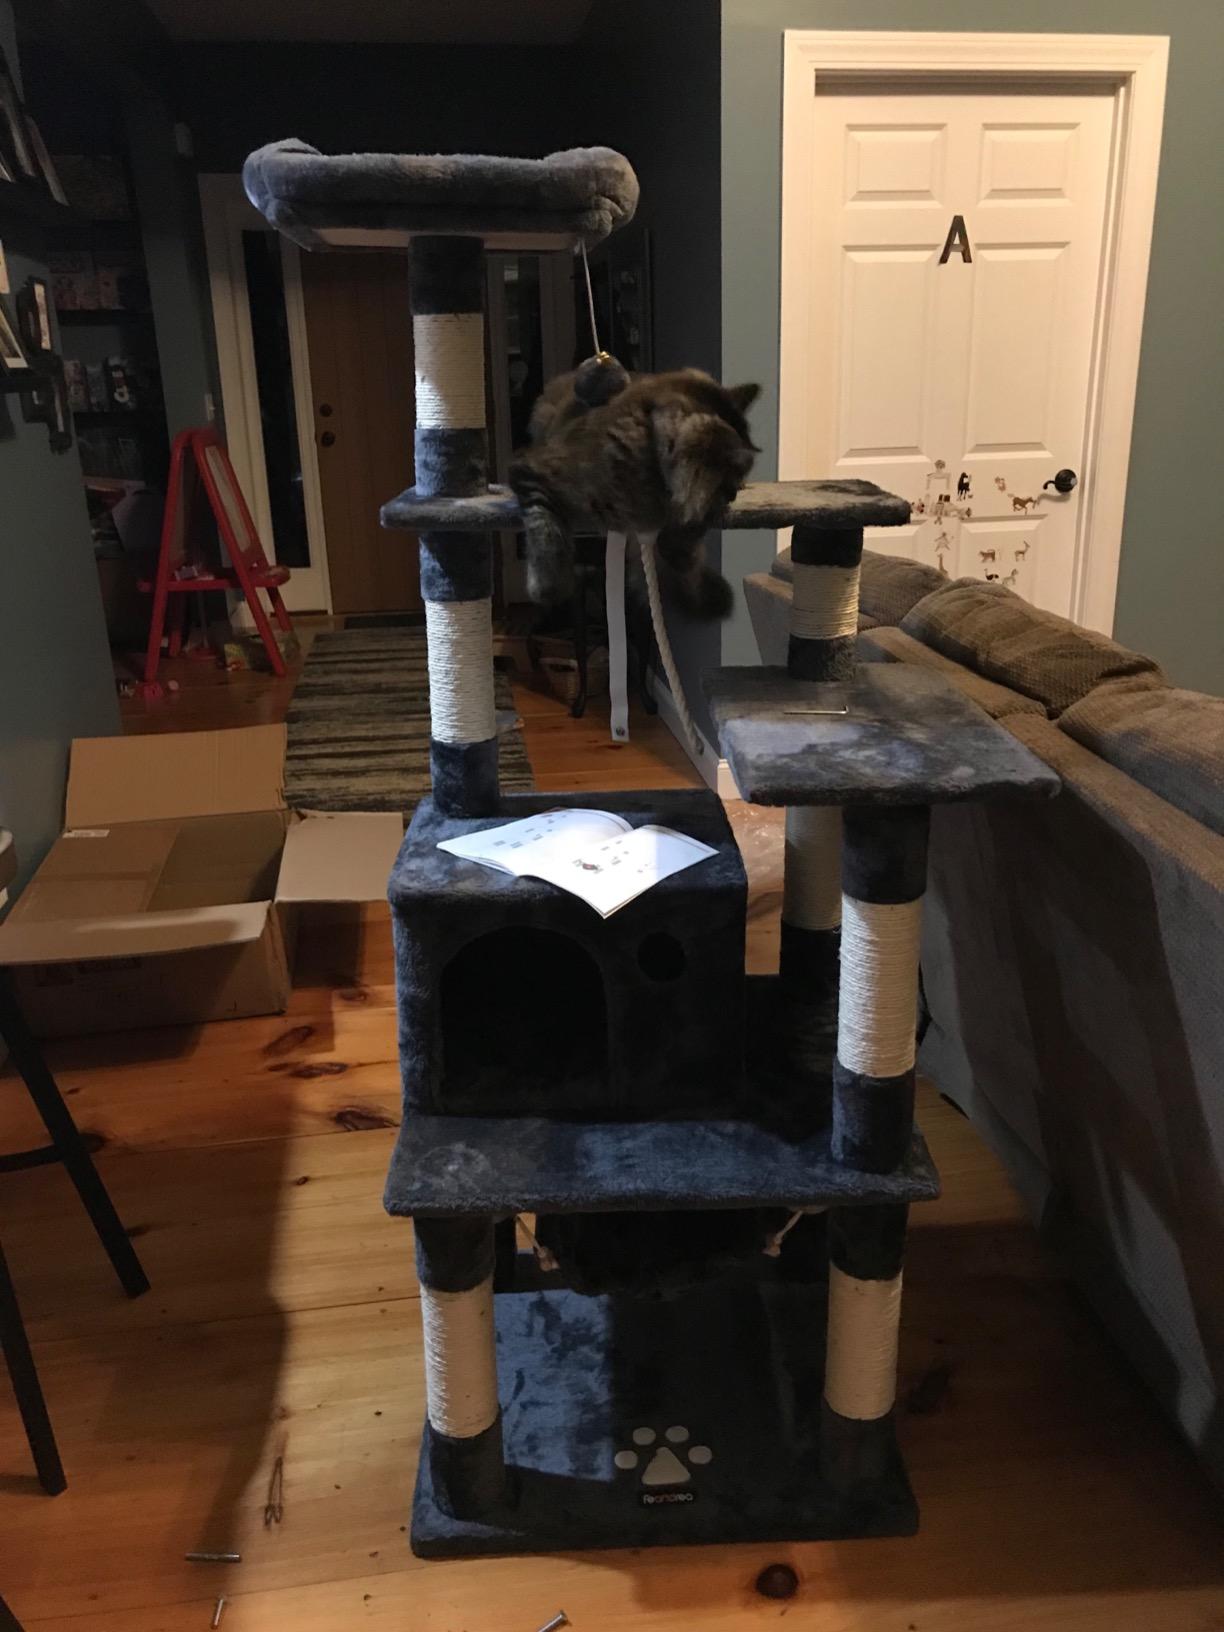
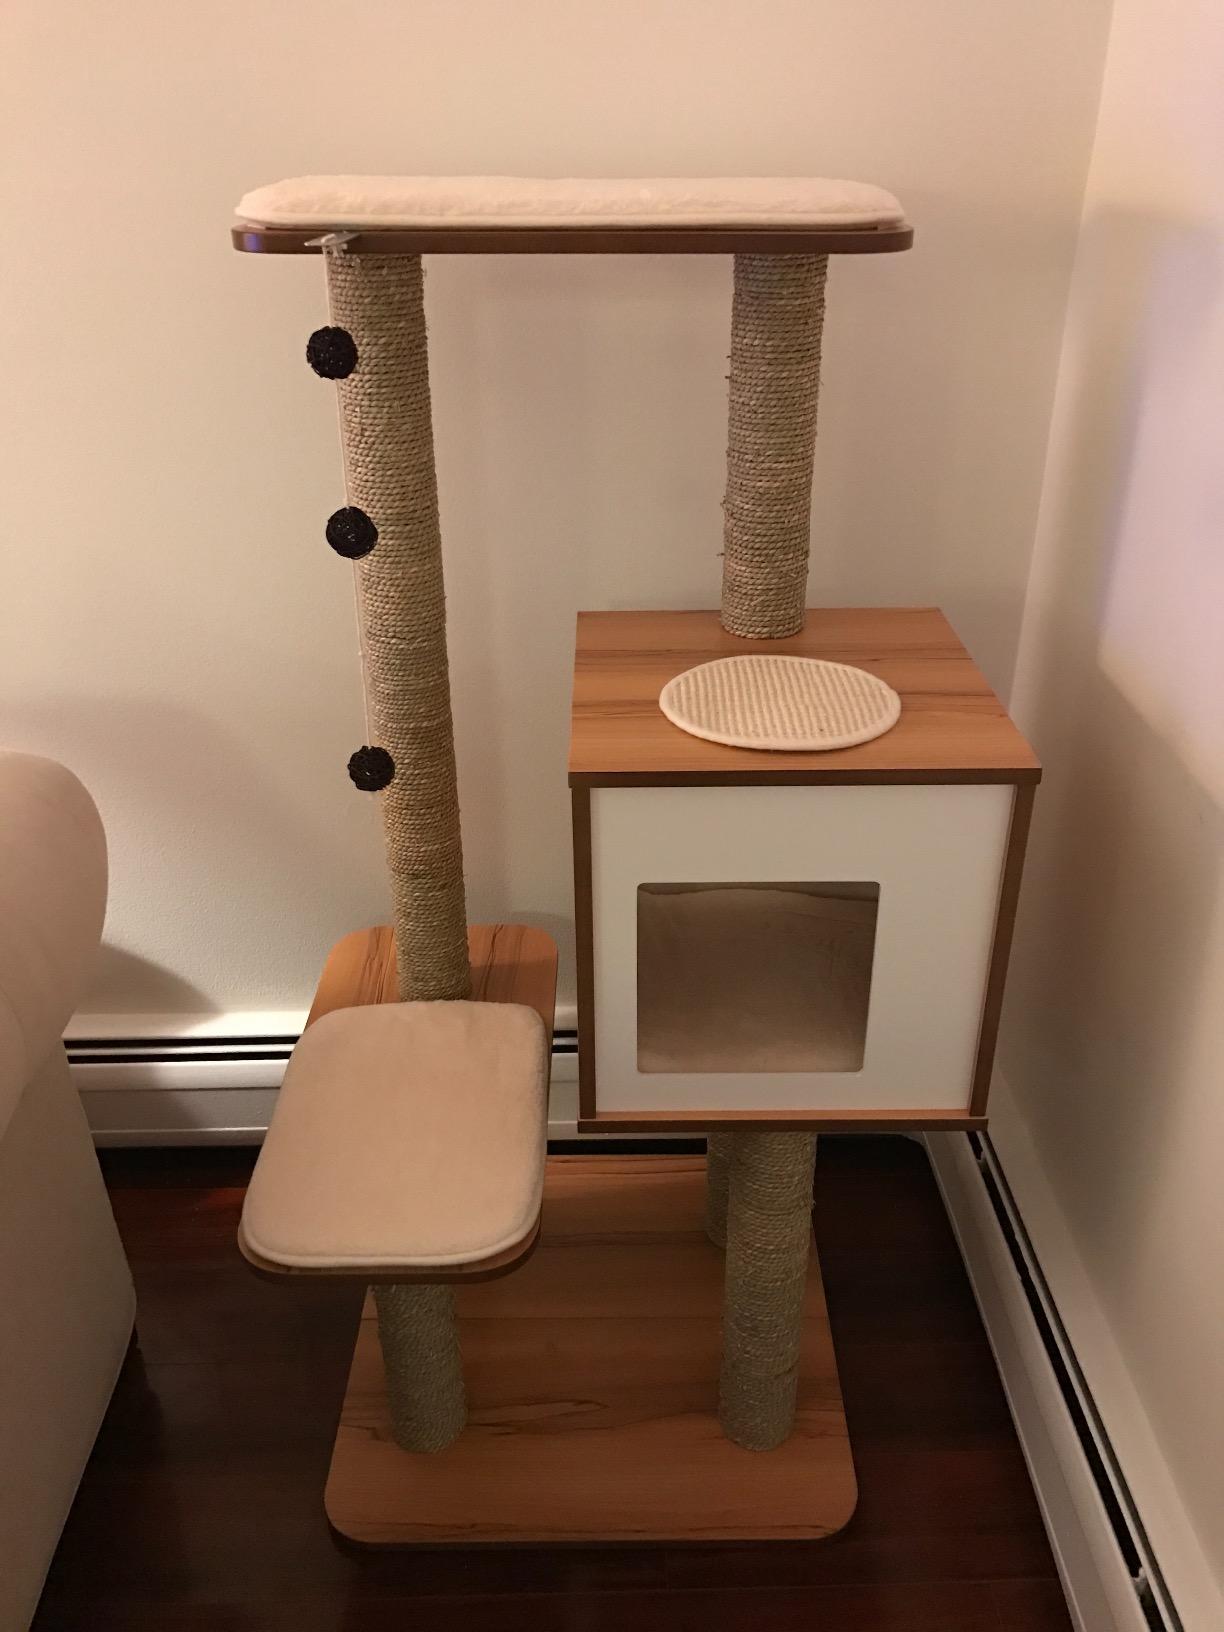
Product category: items_cat tree
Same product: no